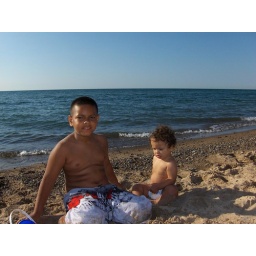
labor day weekend at the lake house in bridgman, michigan with 17 of our closest friends :D